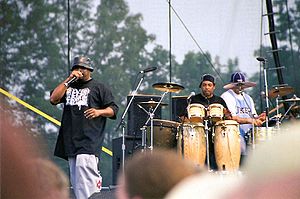
Cypress Hill
Cypress Hill live på Bonnaroo Music Festival i 2006
Cypress Hill er en latinoamerikansk hiphopgruppe fra South Gate, Los Angeles, Californien. Gruppen blev dannet i 1985 af Louis Freese B-Real Senen Reyes Sen Dog og Lawrence DJ Muggs. Cypress hill var den første latino gruppe med platin og multi-platin albums. Bandet hed originalt DVX, men deres navn blev ændret efter Mellow Man Ace gik fra bandet i 1988.